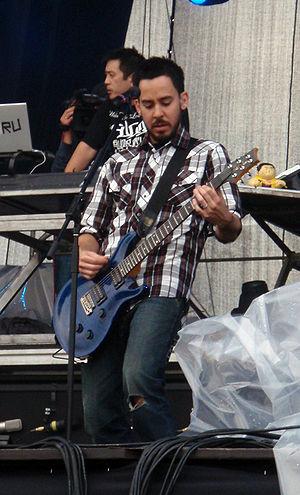
A Thousand Suns est le quatrième album studio du groupe de rock américain Linkin Park, sorti le 8 septembre 2010. L'album est intégralement écrit par le groupe et coproduit par le chanteur Mike Shinoda et Rick Rubin, avec qui ils avaient déjà collaboré pour produire Minutes to Midnight. Le premier single tiré de l'album, The Catalyst, est diffusé sur les radios, et mis en vente en ligne le 2 août 2010.